Franz Hegi

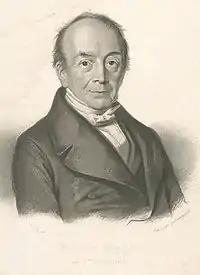
Franz Hegi

Franz Hegi (Lausanne, 16 April 1774 - Zürich, 14 March 1850) was a Swiss painter.